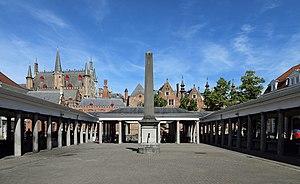
Bruges (Belgique)
Bruges est une ville de Belgique située en Région flamande, chef-lieu et plus grande ville de la province de Flandre-Occidentale.